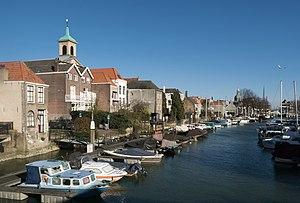
Dordrecht est une commune néerlandaise située en province de Hollande-Méridionale. Elle est la plus vieille ville de Hollande, région regroupant les actuelles provinces de Hollande-Septentrionale et Hollande-Méridionale. Dordrecht fait partie de la conurbation de la Randstad entre Amsterdam, Haarlem, La Haye et Utrecht. Le 31 mai 2018, la commune compte 118 307 habitants, appelés les Dortois.